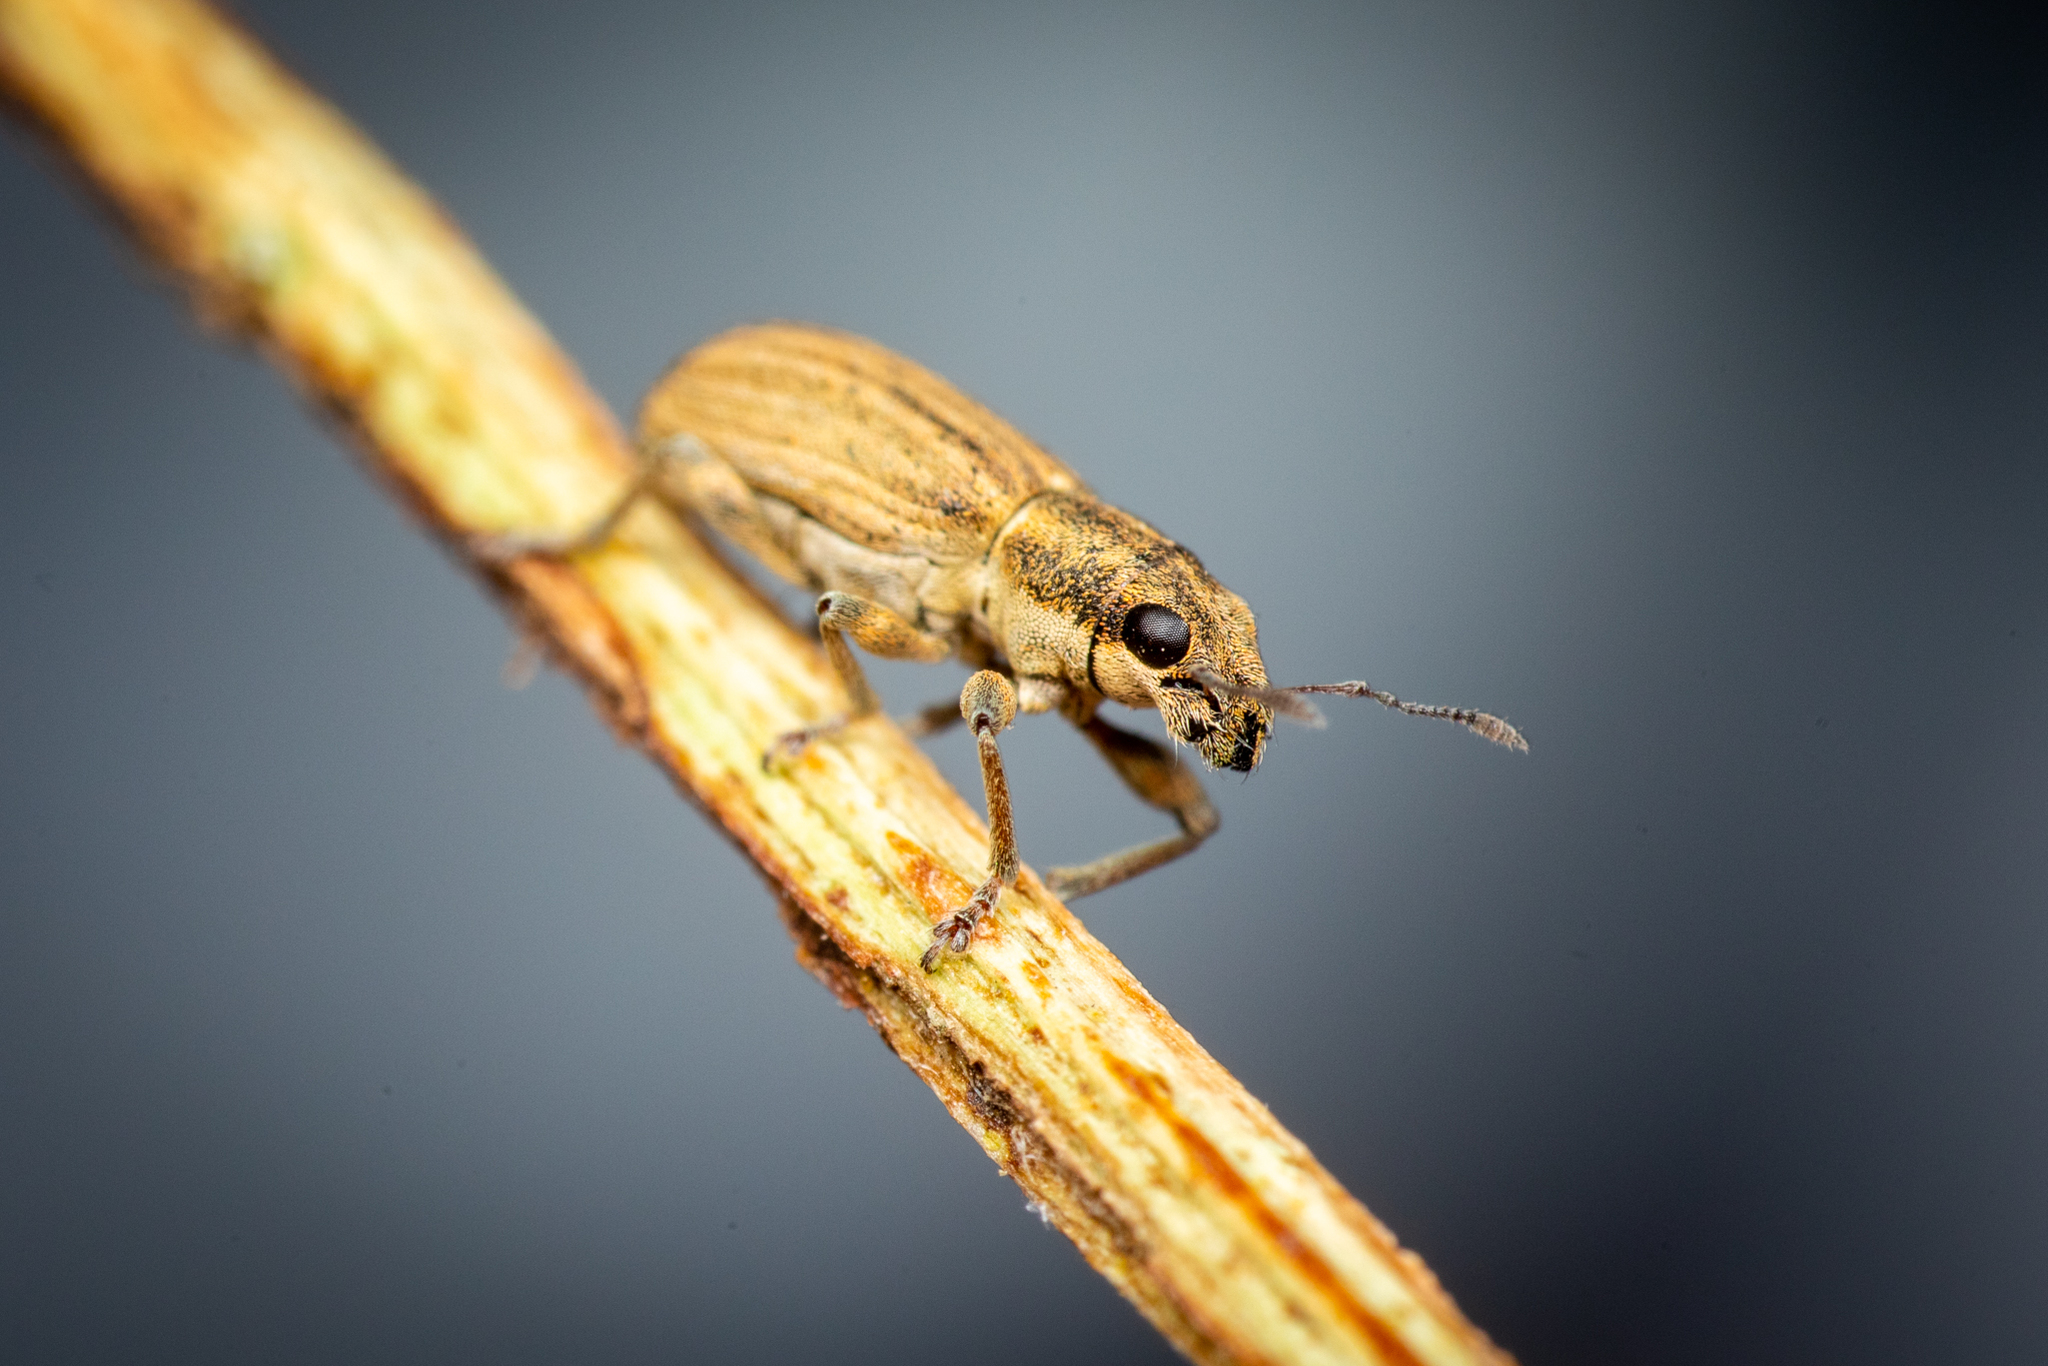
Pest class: pea_leaf_weevil